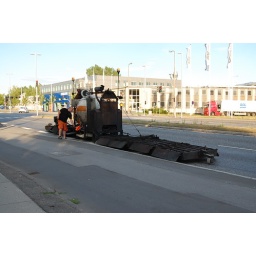
I spotted this odd machine on Roskildevej, in the community of Glostrup, Denmark.